LocoMania

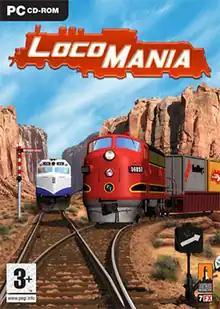

LocoMania is a puzzle game developed by Czech studio 7FX, published by Lighthouse Interactive. The player plays as the train dispatcher and controls switches and train directions with the intent to get the trains through the system as fast as possible. LocoMania features 12 maps, 26 trains and 36 train carriages.